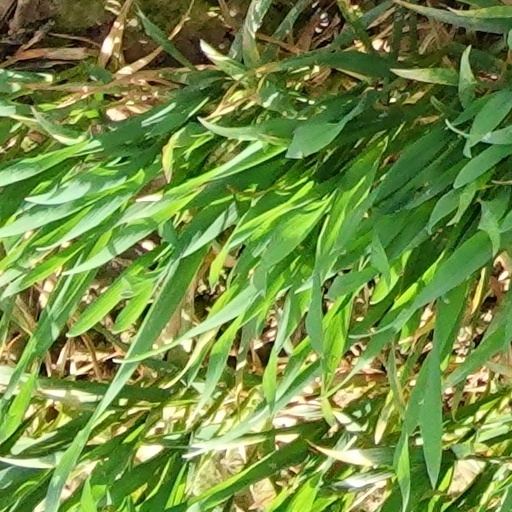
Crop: wheat